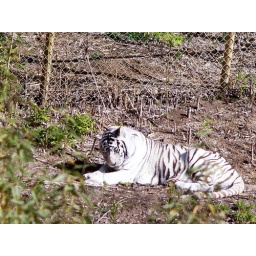
Blanca, the white tiger. First time I've seen her out in the tiger habitat. She is one beautiful cat.